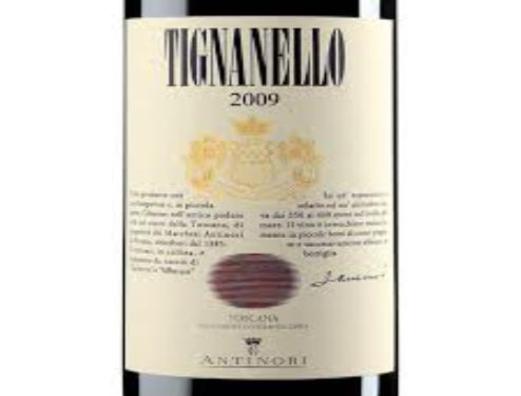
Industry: Food